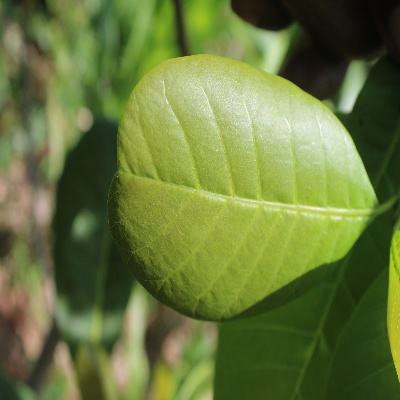
Crop: Cashew
Condition: healthy